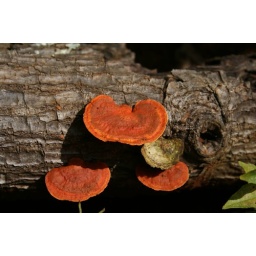
Fungi - feels like being at home in our rain forest